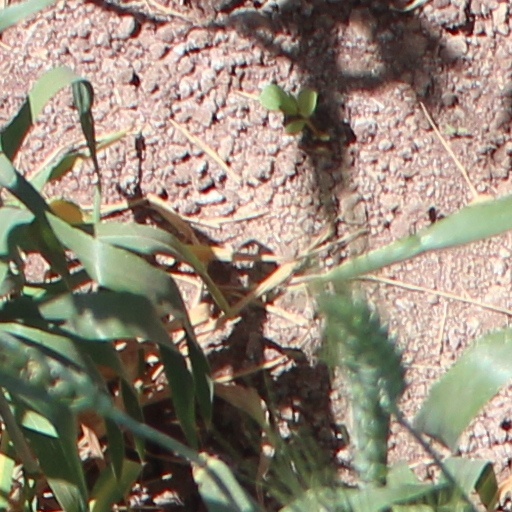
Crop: wheat